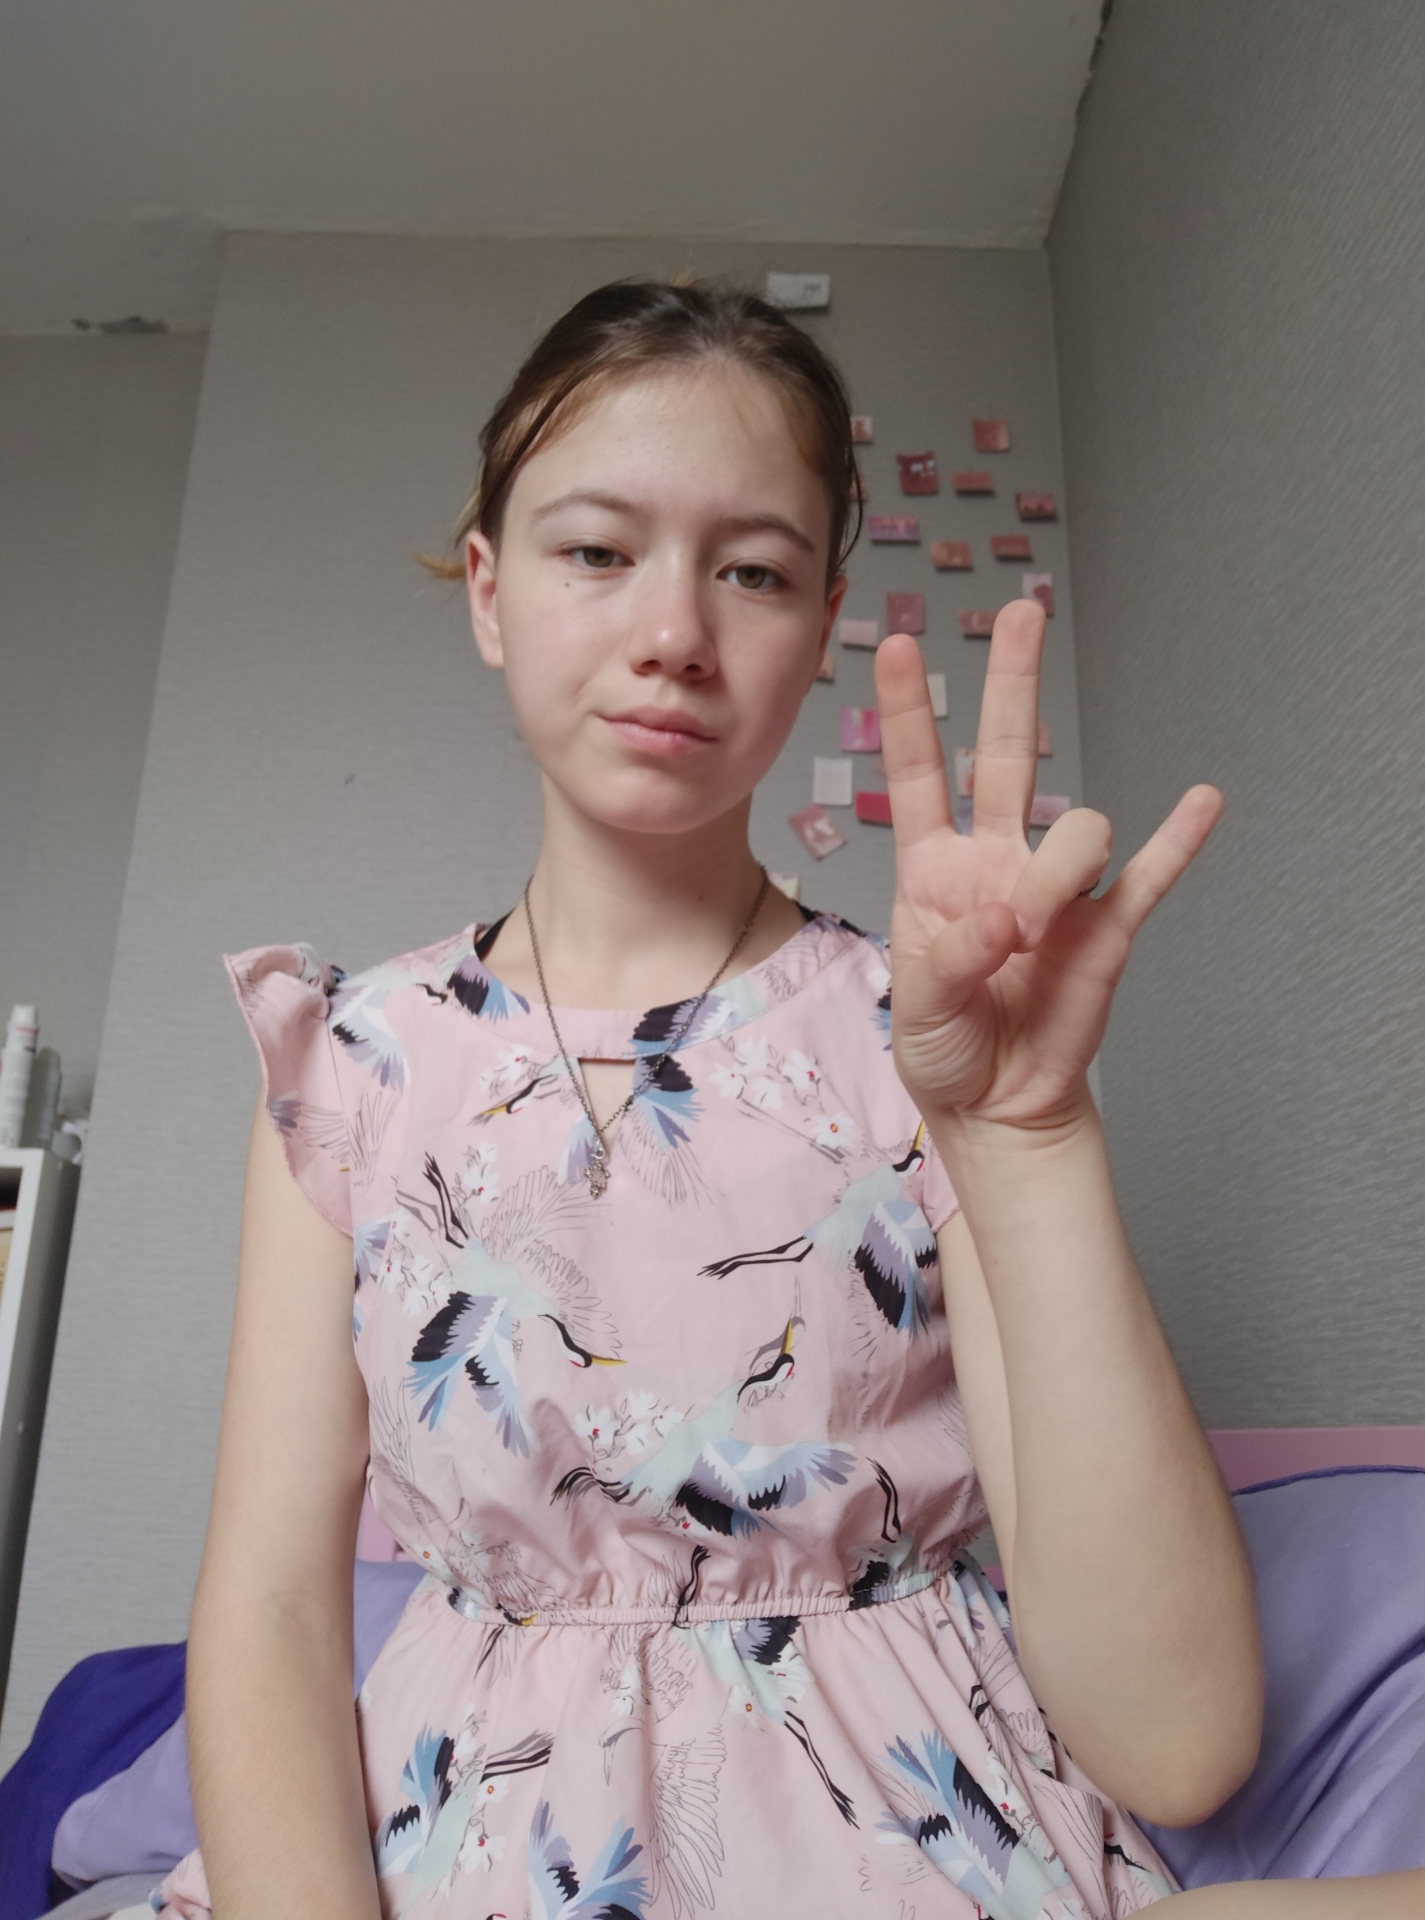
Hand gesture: three3